Water turbine

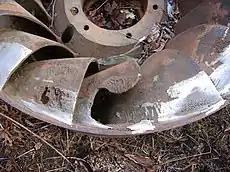
A Francis turbine at the end of its life showing pitting corrosion, fatigue cracking and a catastrophic failure. Earlier repair jobs that used stainless steel weld rods are visible.

Turbines are designed to run for decades with very little maintenance of the main elements; overhaul intervals are on the order of several years. Maintenance of the runners and parts exposed to water include removal, inspection, and repair of worn parts.